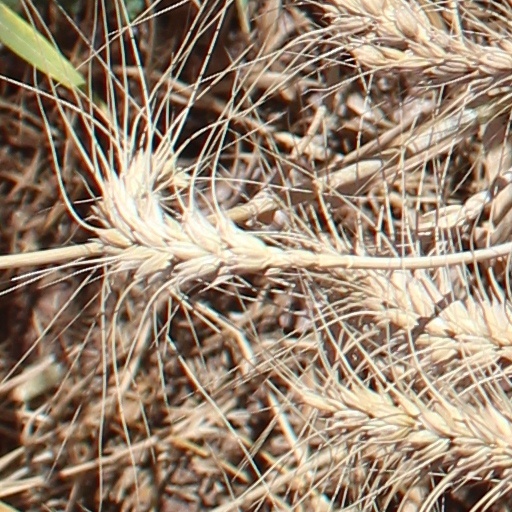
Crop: wheat